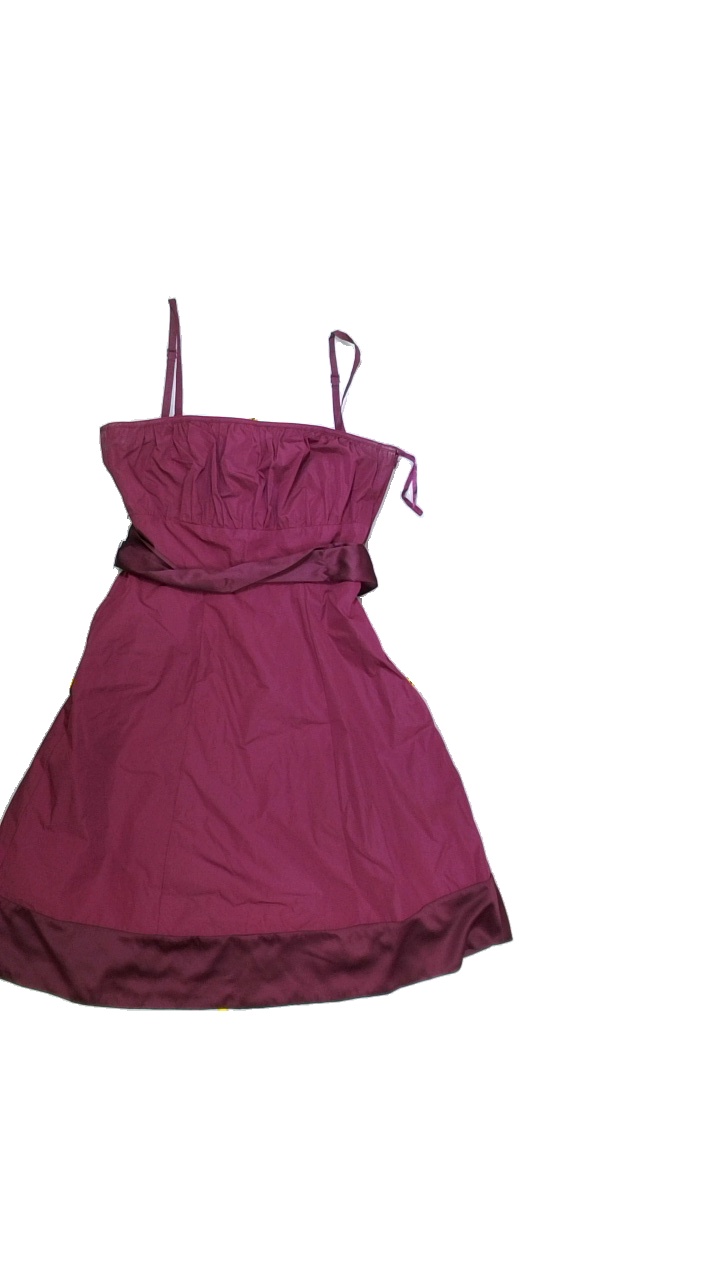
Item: Dress (Ladies)
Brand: Esprit
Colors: Purple
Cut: Regular, C-collar
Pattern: Plain
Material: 100%polyester
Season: All
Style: No trend
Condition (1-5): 2
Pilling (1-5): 5
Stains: Yes
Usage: Export
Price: <50